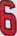
Number: 6